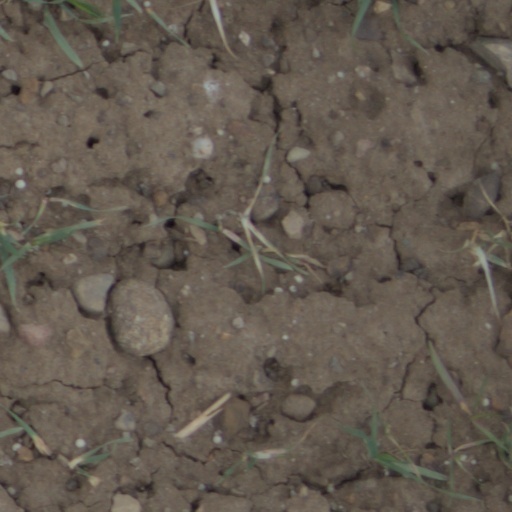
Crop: wheat